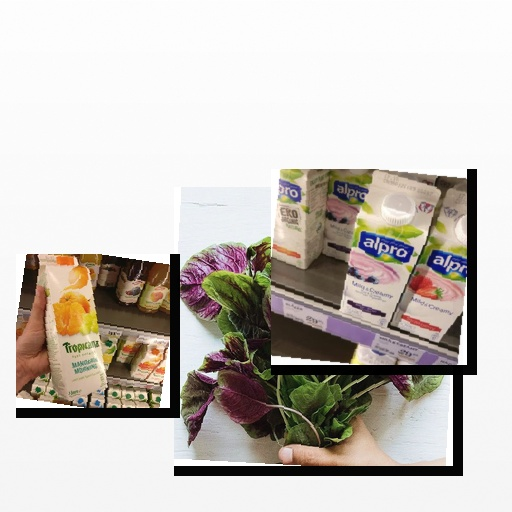
Food items: amaranth, mandarin_juice, soyghurt